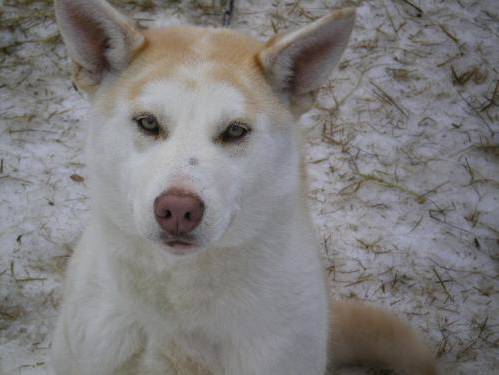
Label: dog